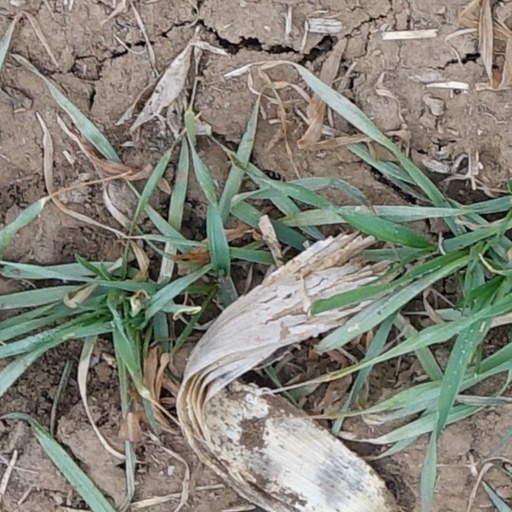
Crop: wheat